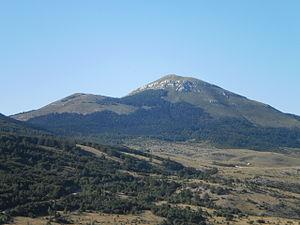
Le canton 10 est un canton de la Fédération de Bosnie-et-Herzégovine dont la capitale et la plus grande ville est Livno. Le canton est situé à l'ouest de la Fédération. Il correspond approximativement à la région historique de Tropolje.